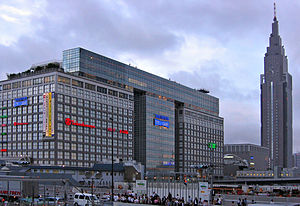
Shinjuku Station / Linjer / Handelsfaciliteter
Sydindgang til Shinjuku Station
Shinjuku Station er en betydningsfuld jernbanestation i Shinjuku og Shibuya distrikterne i Tokyo.